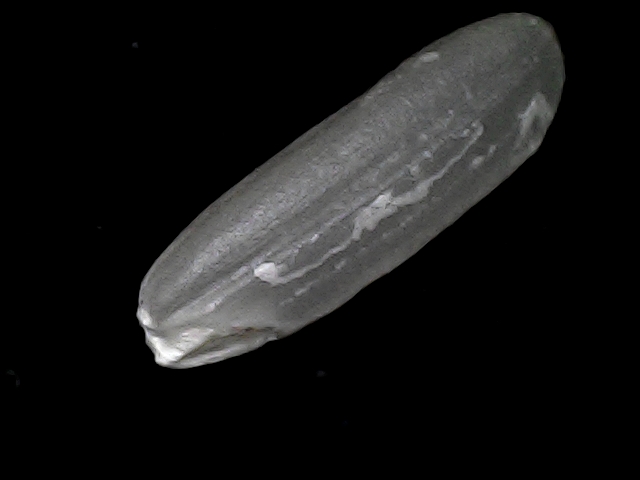
Rice variety: BD30